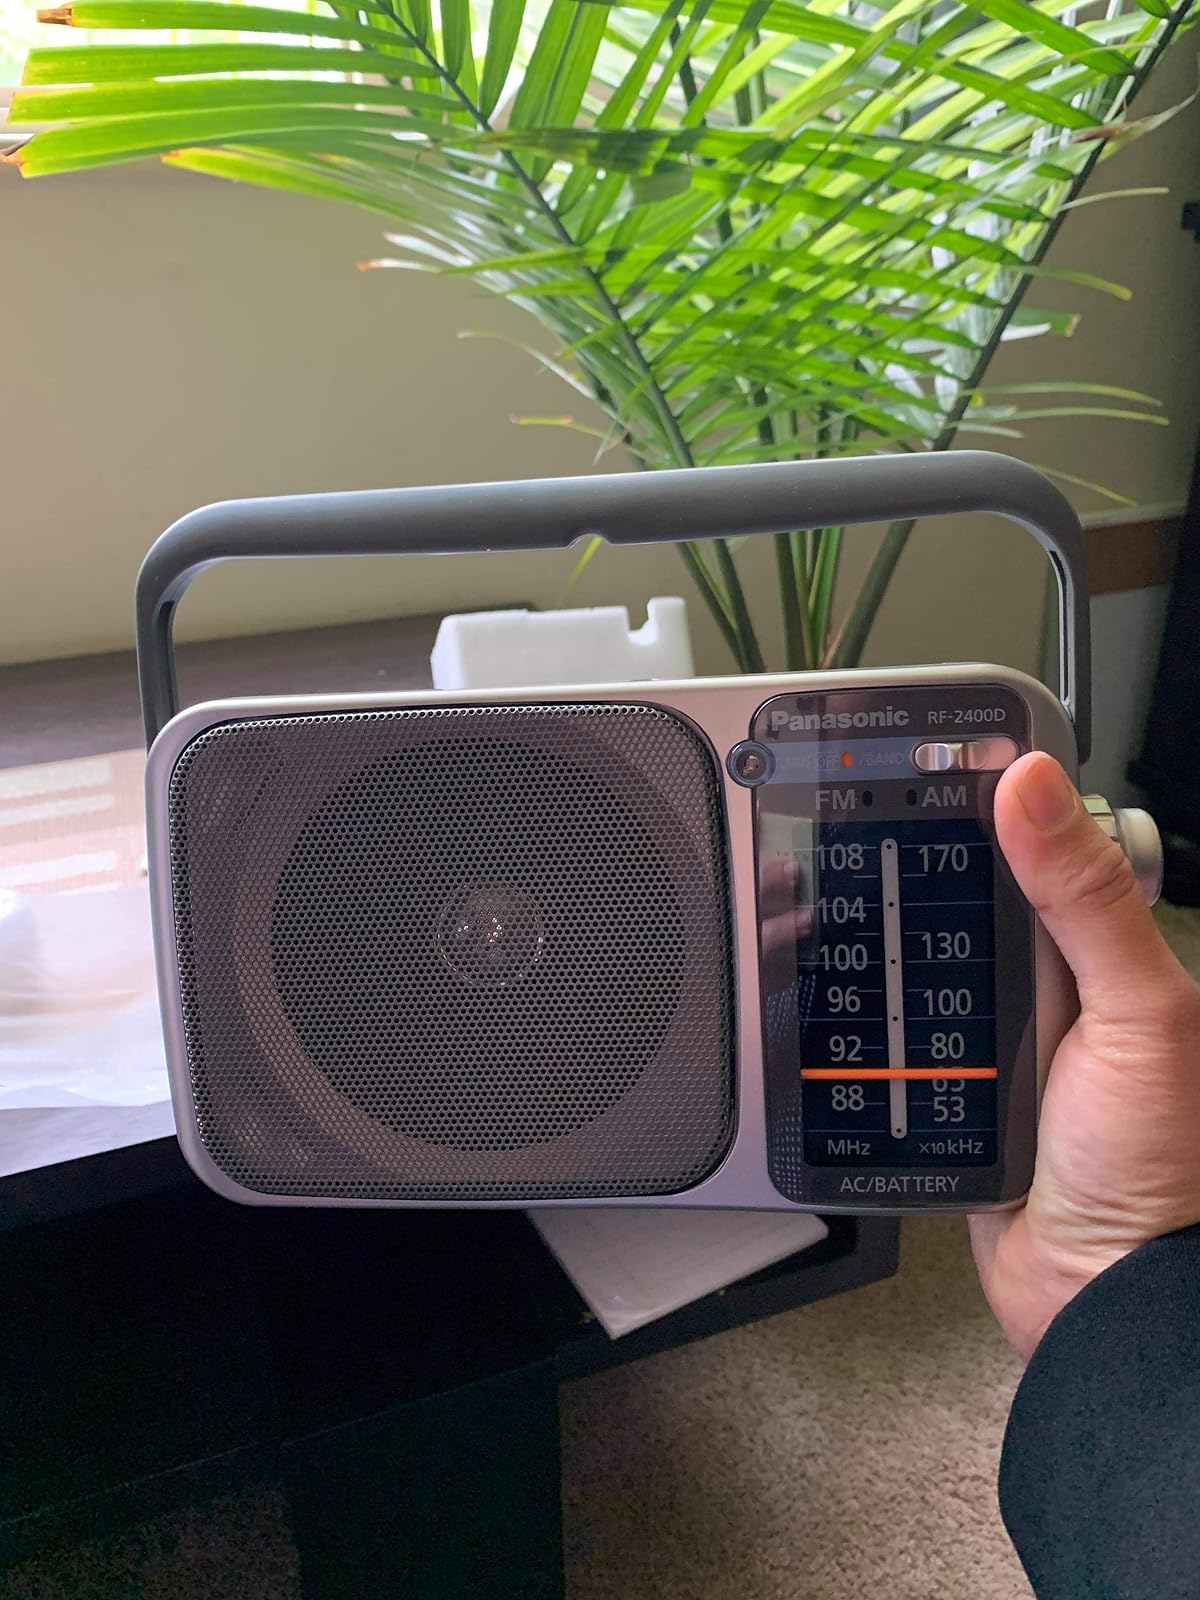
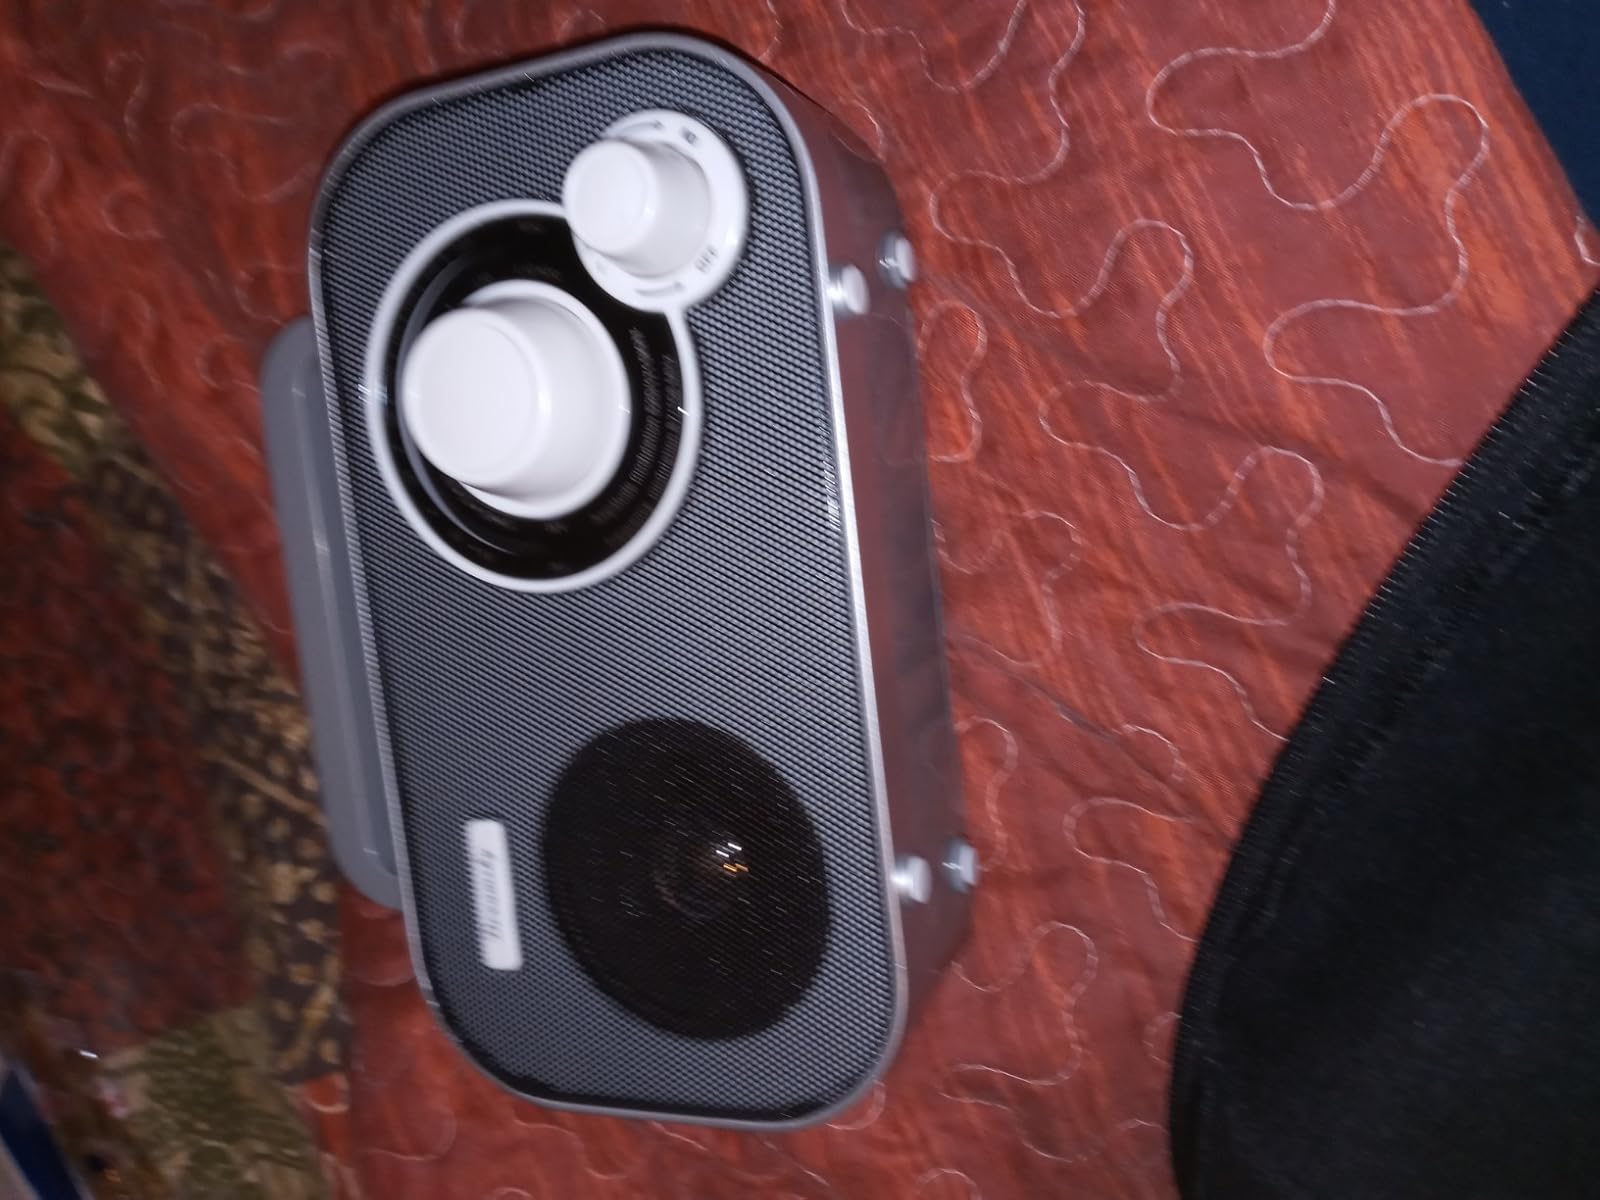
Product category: radio
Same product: no